Defund the police

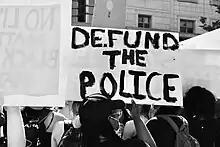
Protest in Ottawa, Ontario, on June 5, 2020

Critics of policing argue that its history is rooted in racist practices, citing slave patrols, enforcement of Jim Crow laws, and repression of the civil rights movement, such as the Selma to Montgomery marches and the government's violent campaign against Black Panther Party leaders such as Fred Hampton.